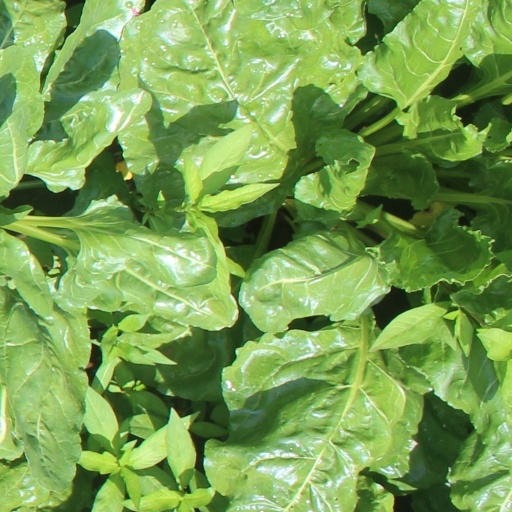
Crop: sugar beet